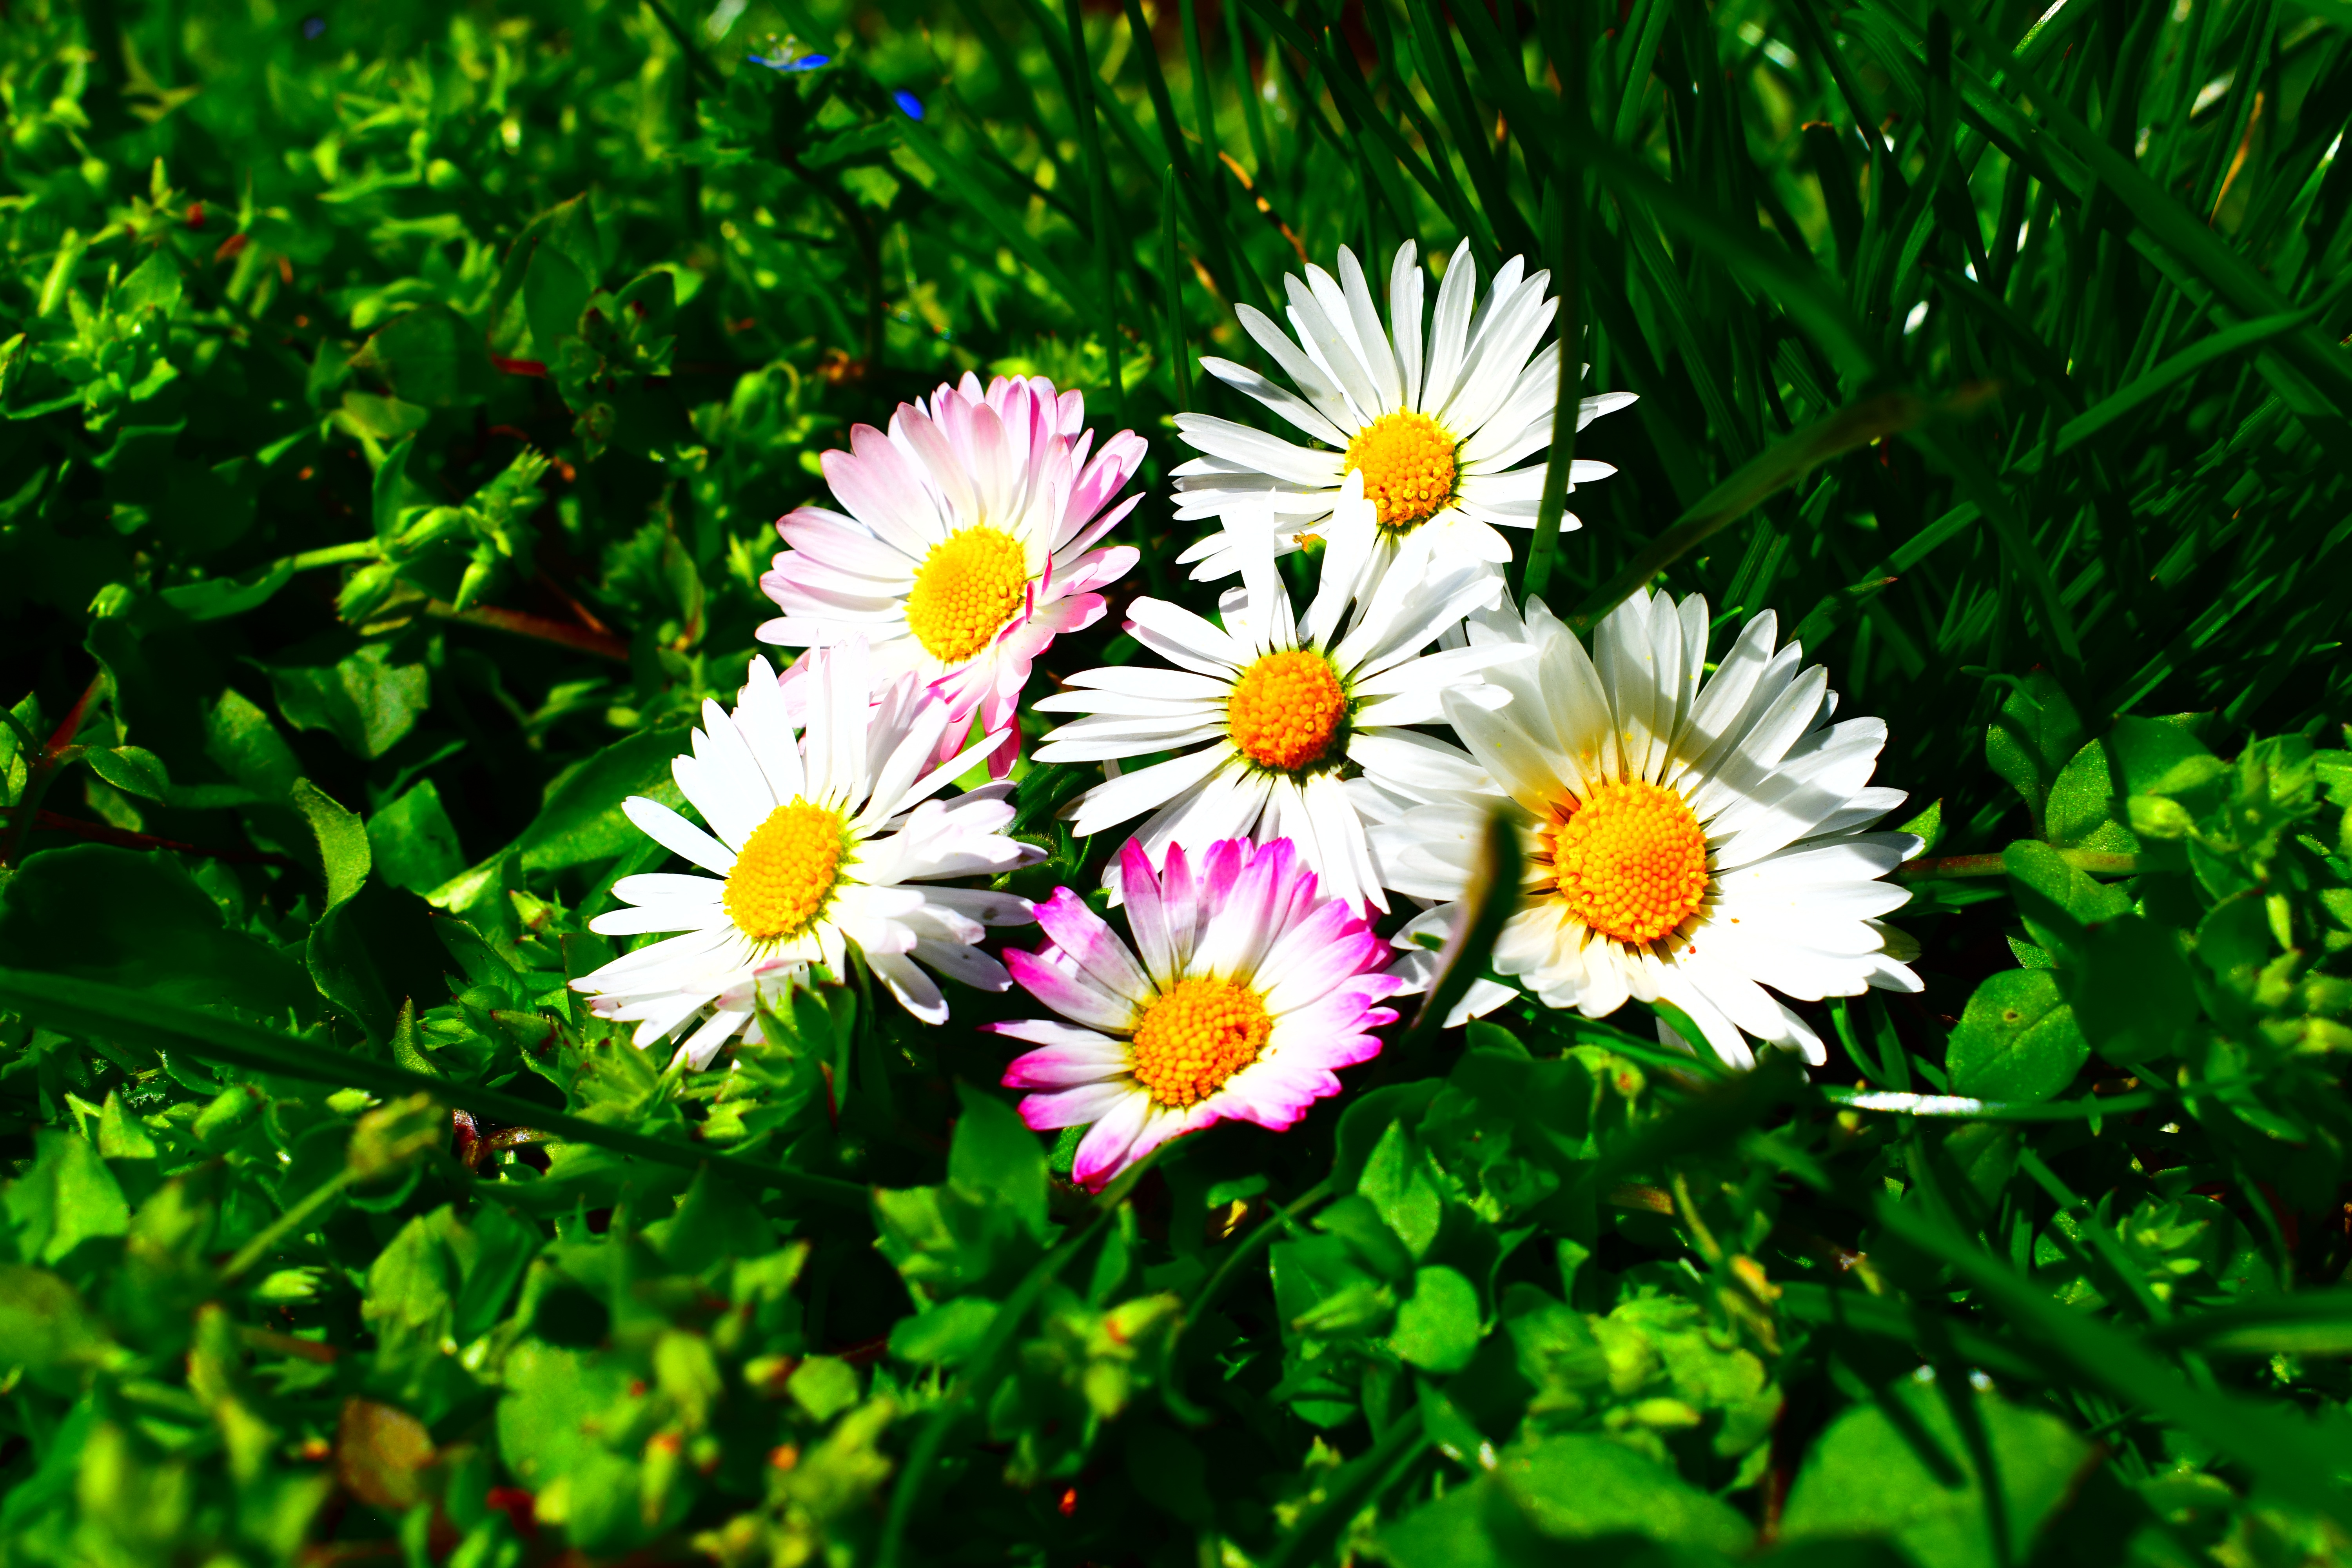
landscape, nature, grass, outdoor, blossom, light, growth, plant, white, field, lawn, meadow, leaf, flower, petal, bloom, summer, floral, daisy, environment, decoration, spring, green, color, natural, fresh, botany, blooming, garden, flora, season, wildflower, flowers, design, macro photography, flowering plant, daisy family, oxeye daisy, annual plant, land plant, marguerite daisy, garden cosmos